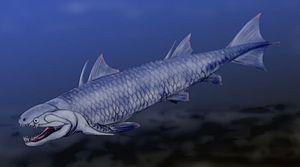
Psarolepis est un genre éteint de grands poissons sarcoptérygiens ayant vécu au début du Dévonien, il y a environ entre 418 et 397 Ma.